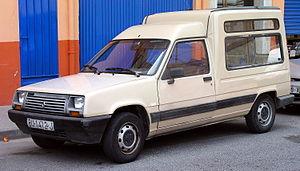
Apparu en novembre 1985 au sein de la gamme Renault, le Renault Express était un utilitaire léger.